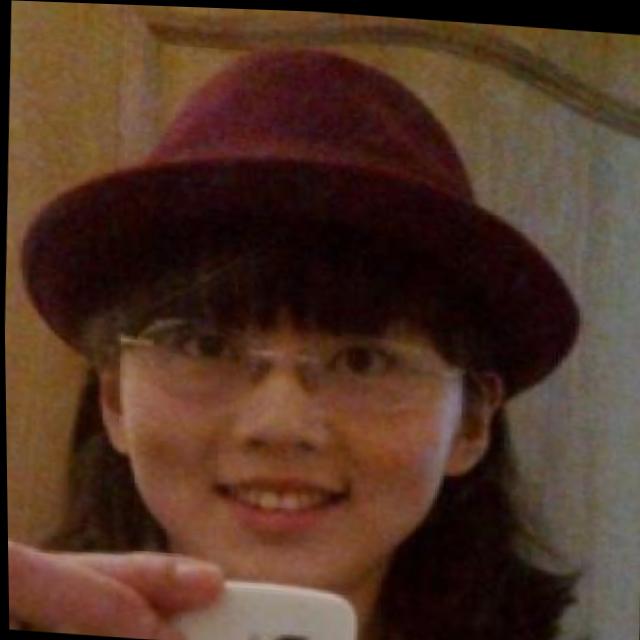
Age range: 21-44